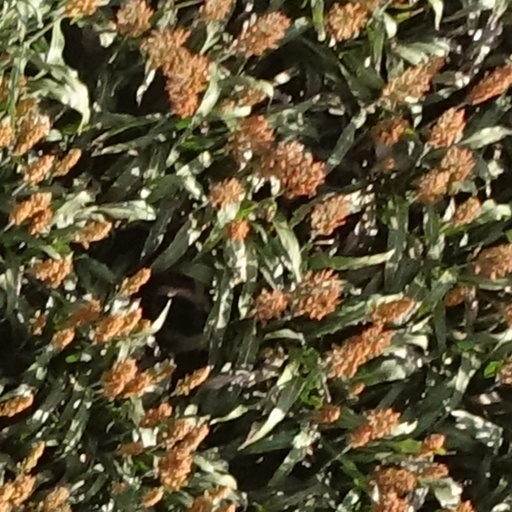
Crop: sorghum